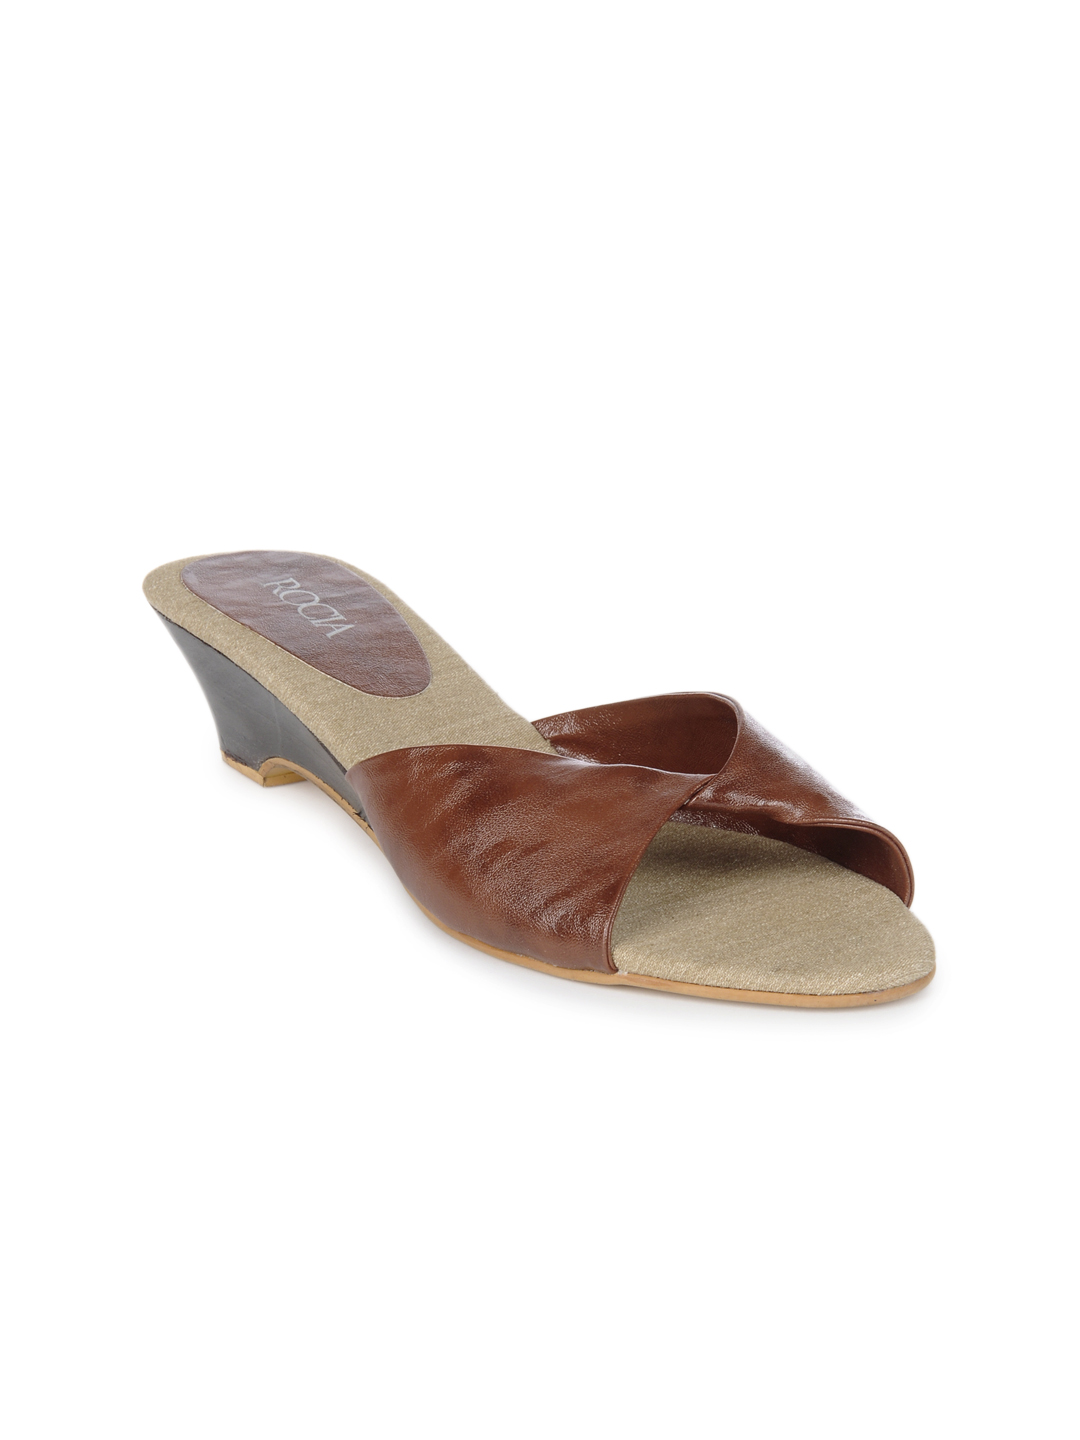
Rocia Women Brown Heels
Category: Footwear / Shoes / Heels
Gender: Women
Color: Brown
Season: Winter 2012
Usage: Casual